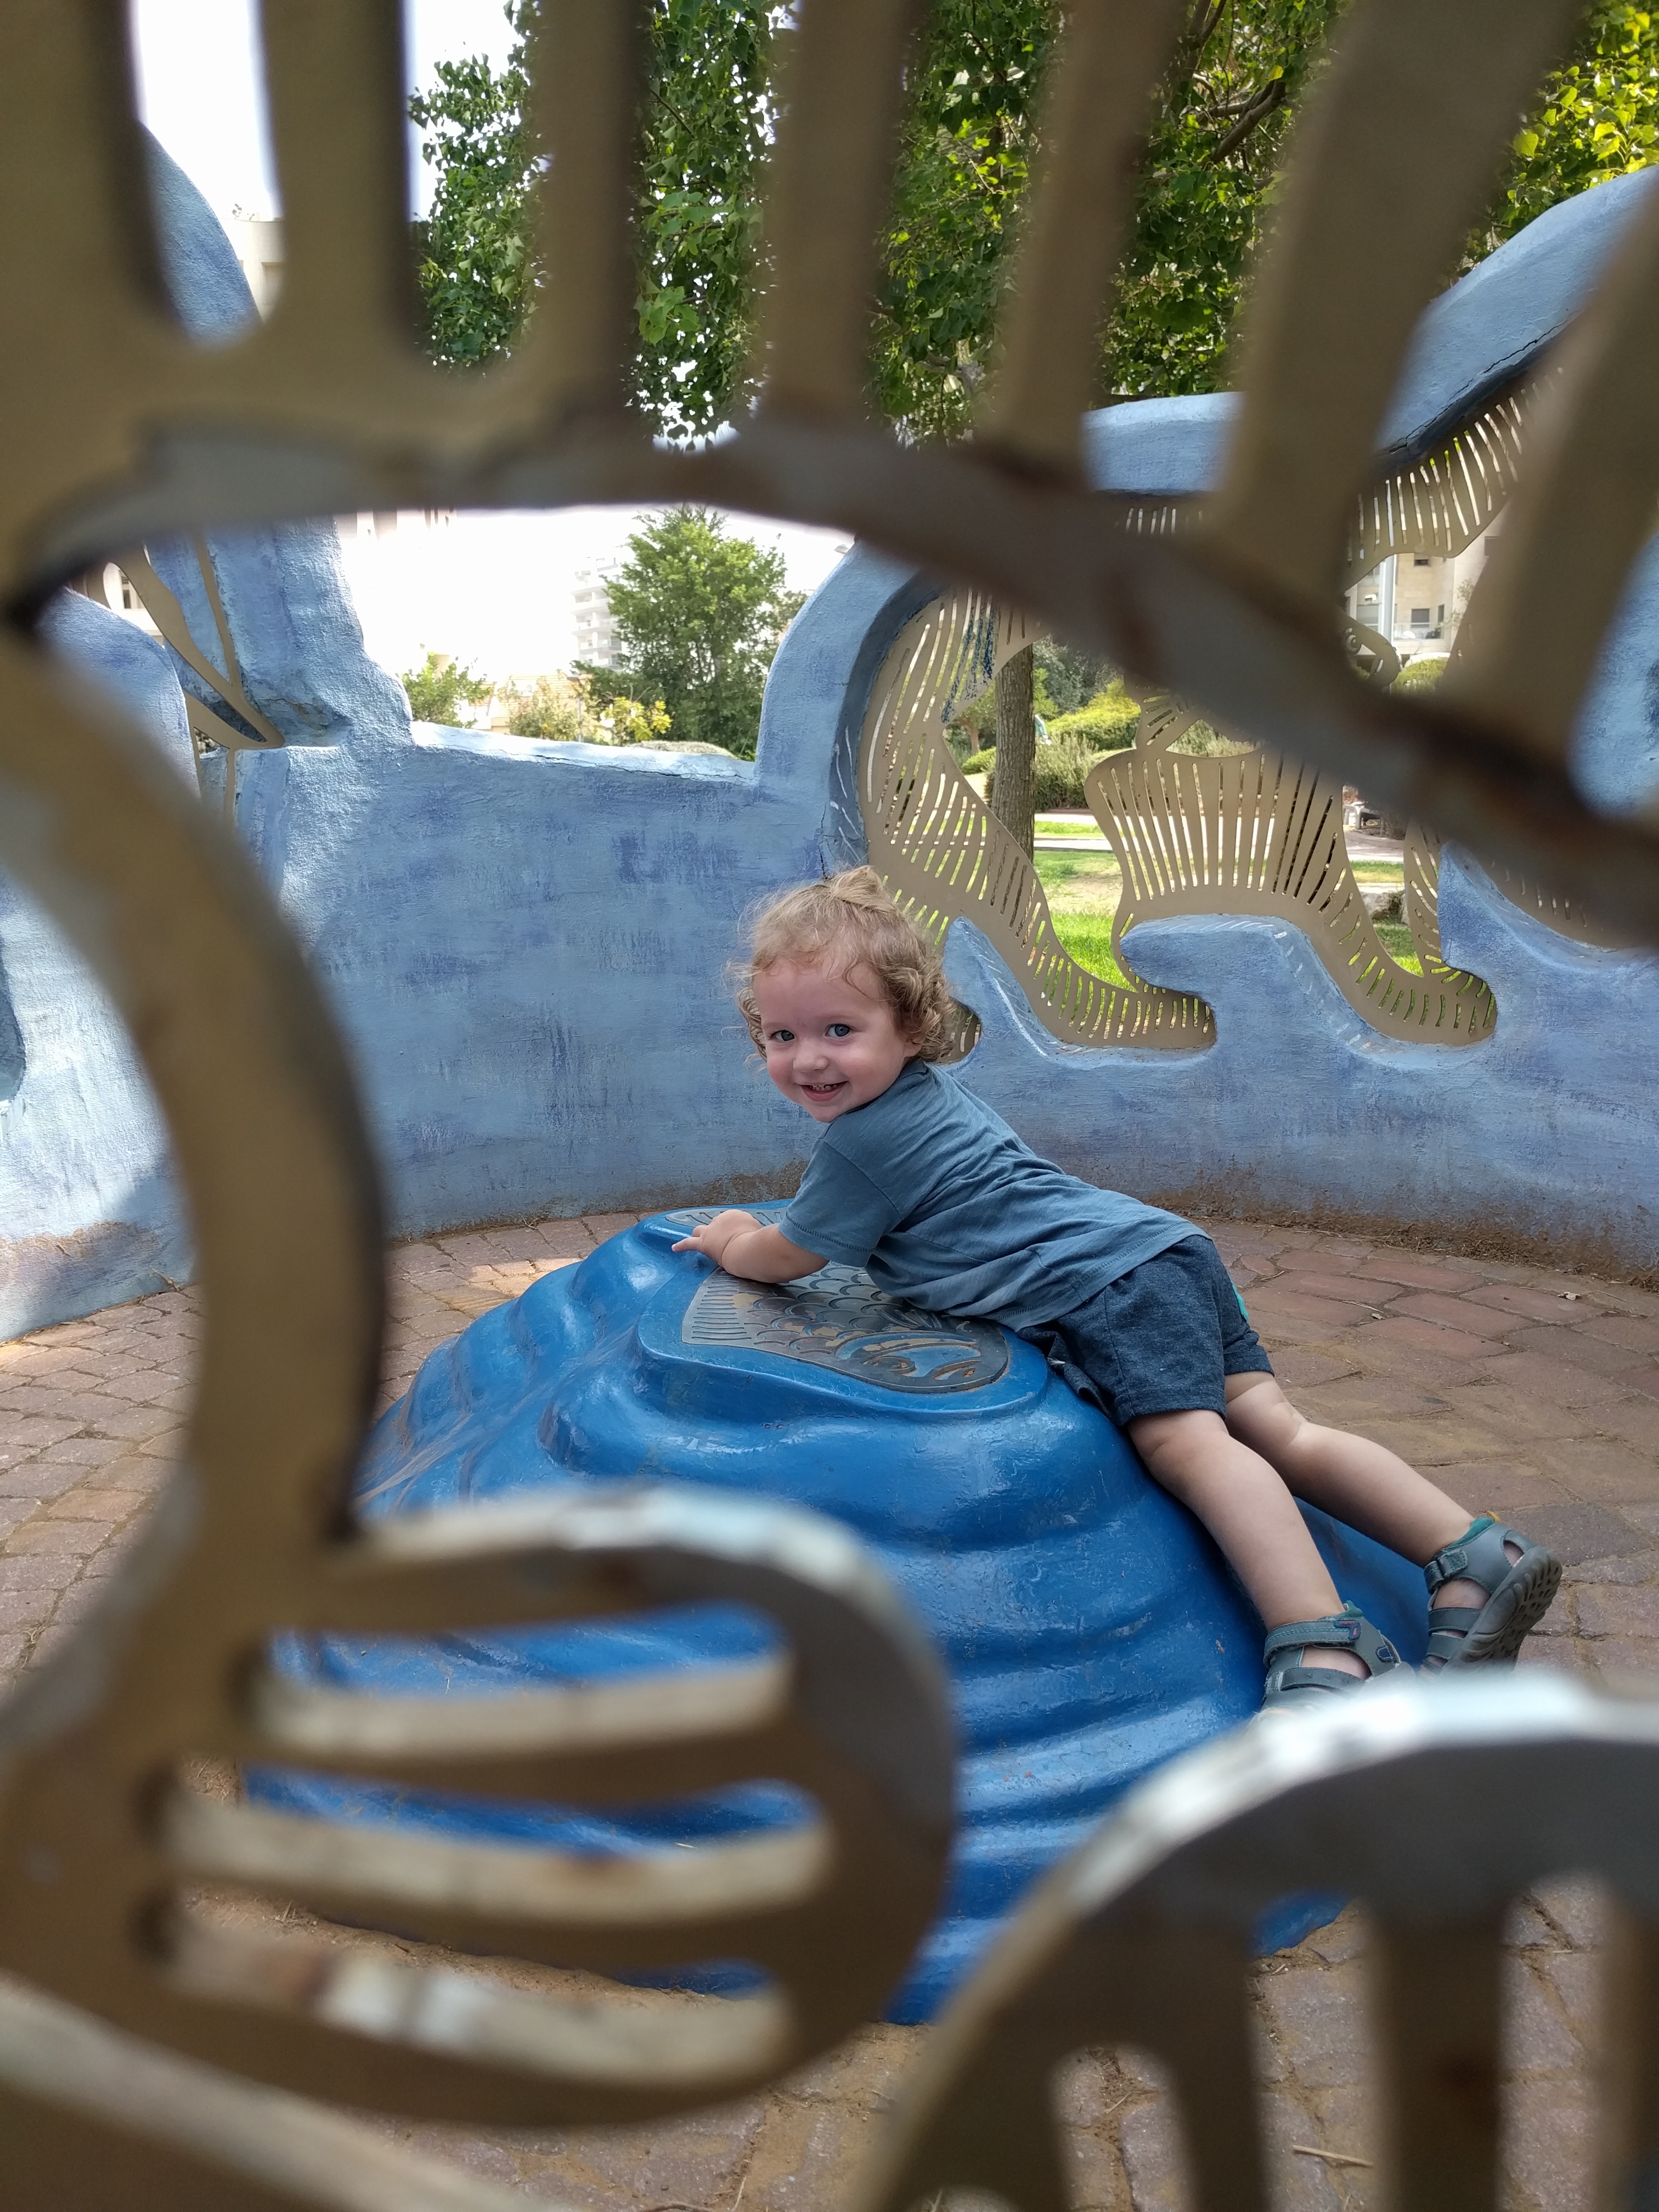
man, person, people, boy, vacation, spring, sitting, child, blue, smile, cheerful, kids, happy, photograph, games, in the park, human positions